Thought-Forms

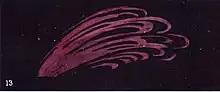

In Fig. 13 shows the thought-form created by "a strong craving for personal possession." Its color has dull unpleasing hue "deadened with the heavy tint indicative of selfishness." The curving hooks are its especially characteristic. Creator this thought-form had never "conception of the self-sacrificing love which pours itself out in joyous service," no thinking of return.